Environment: real
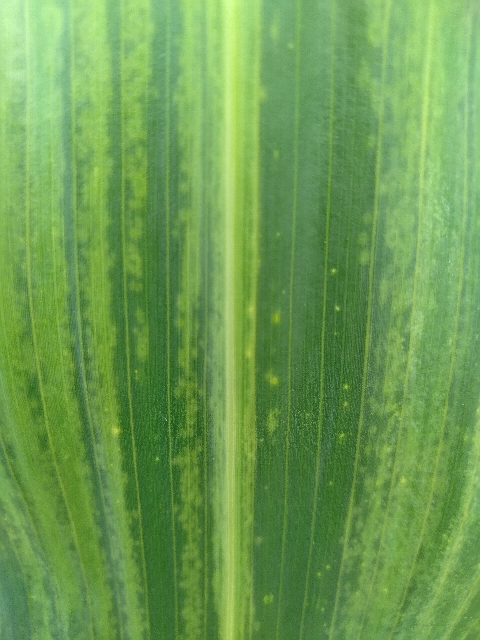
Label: lethal_necrosis